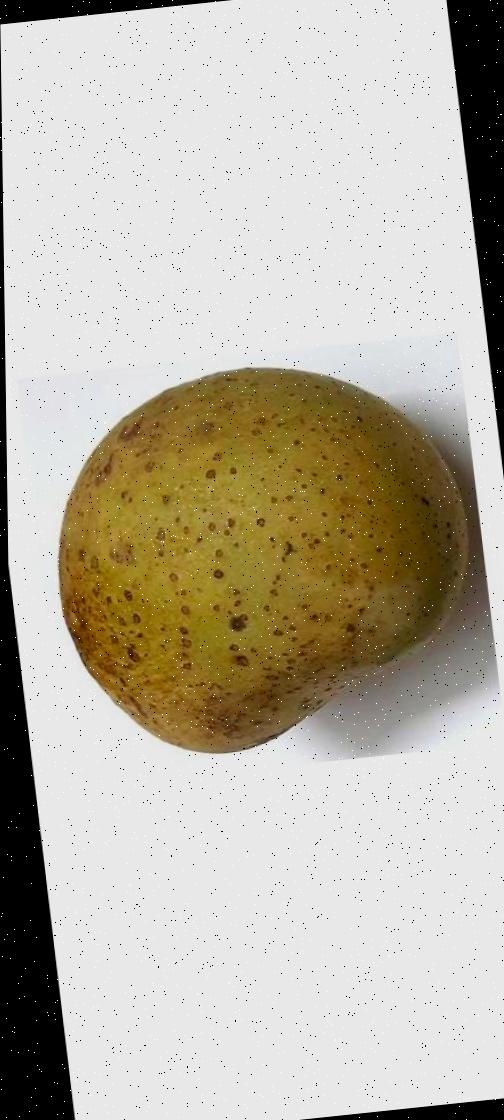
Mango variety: Gourmoti